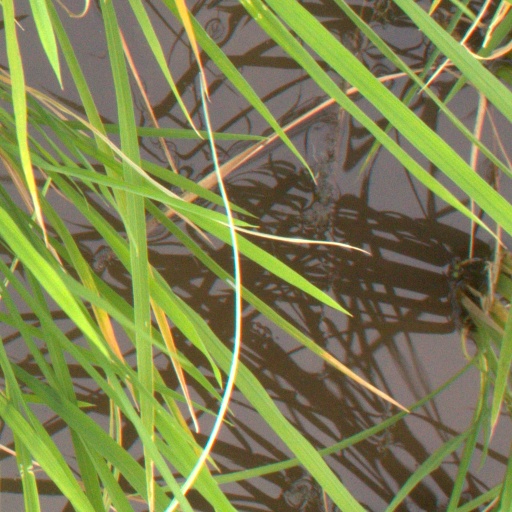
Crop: rice